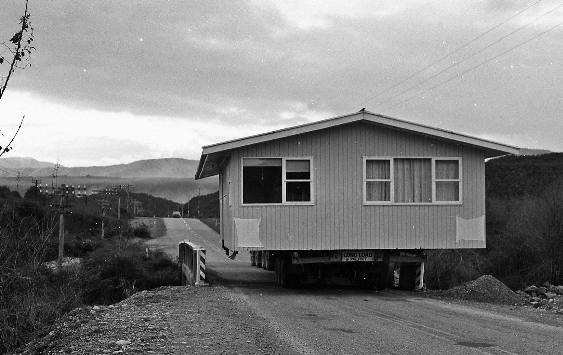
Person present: No